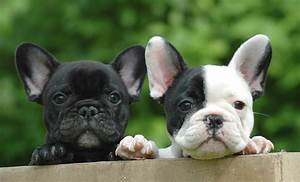
Label: cane